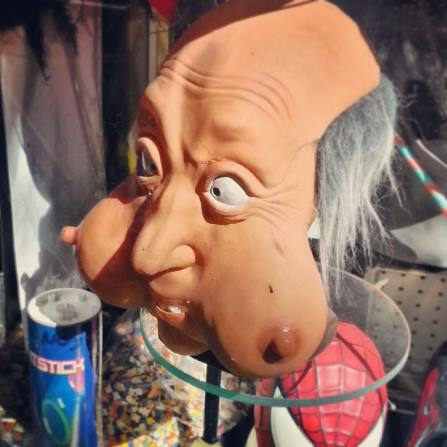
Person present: No